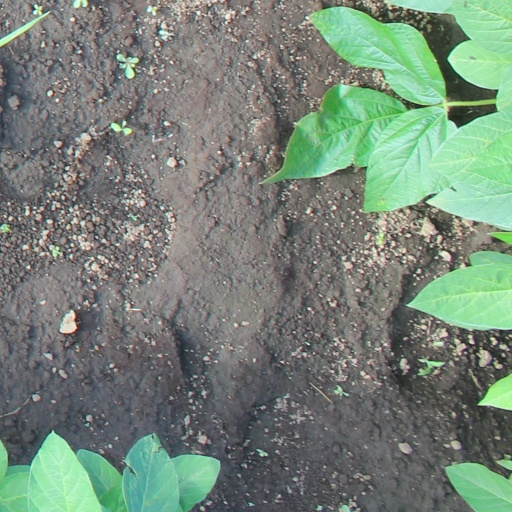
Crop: soybean